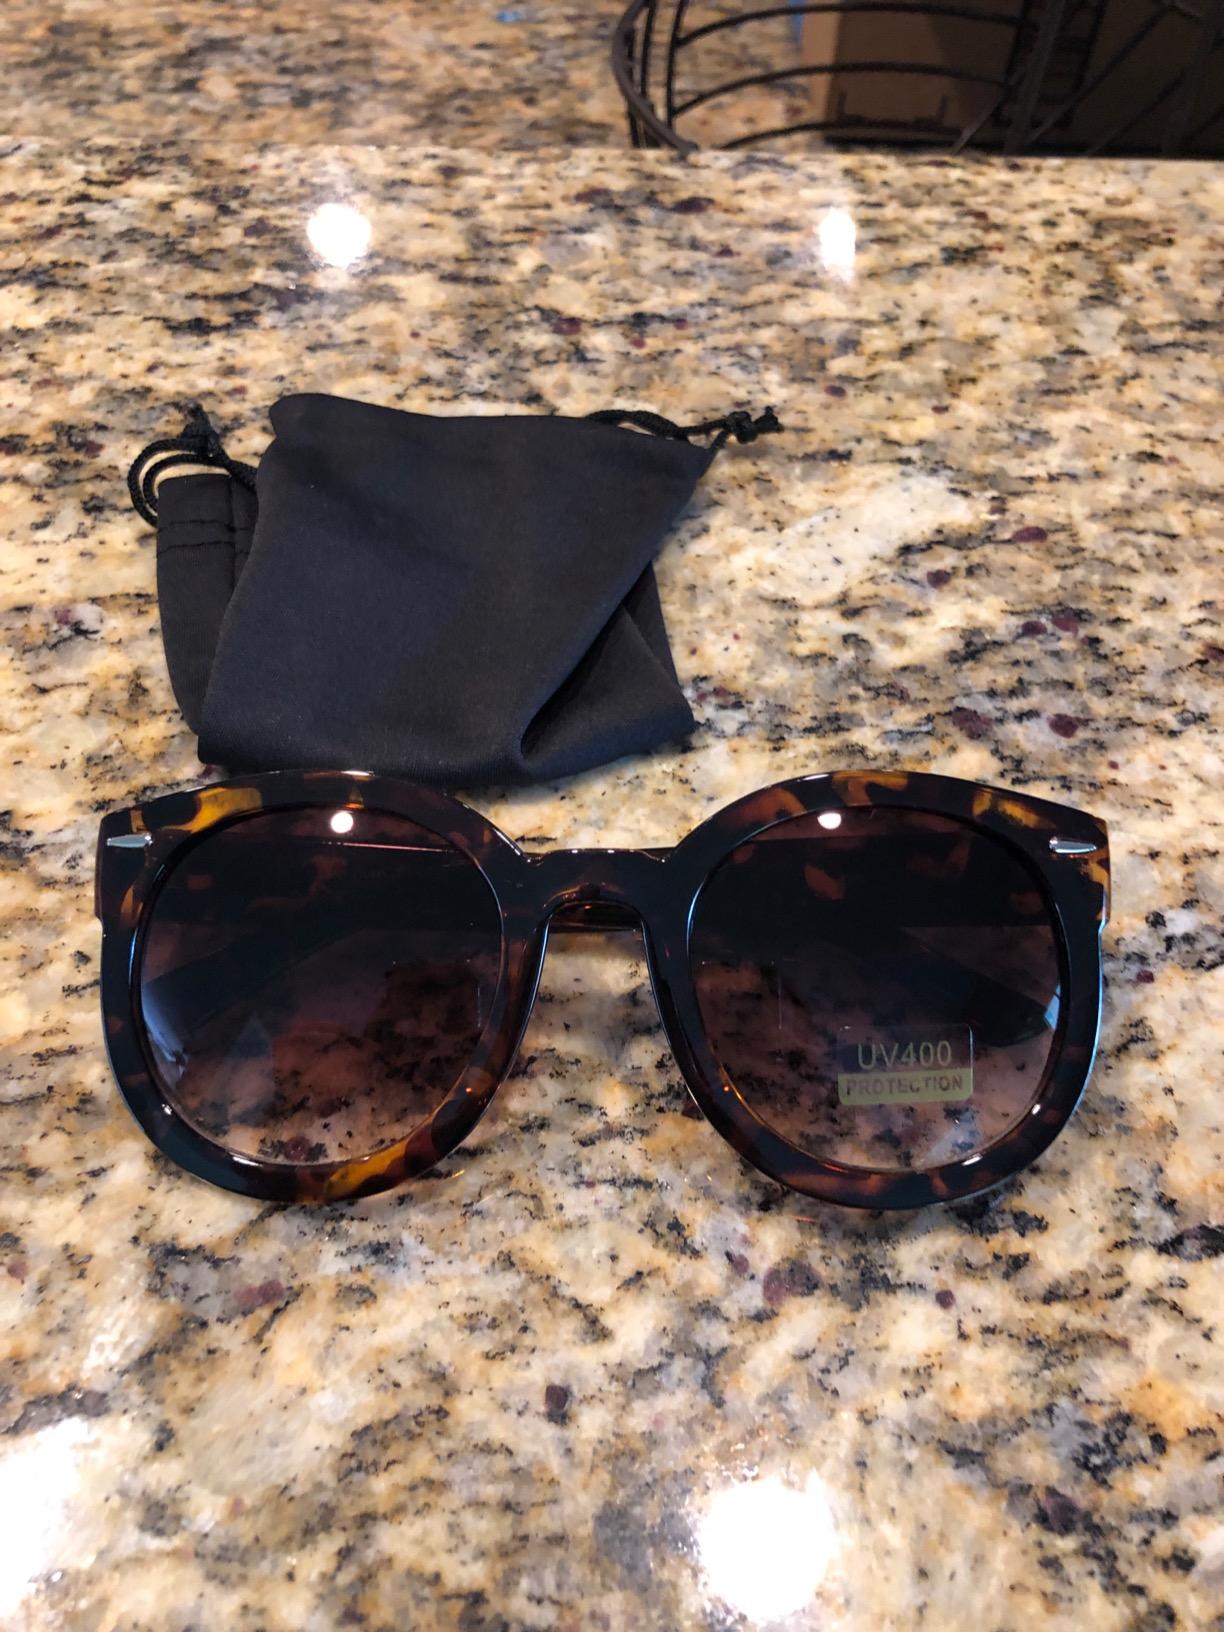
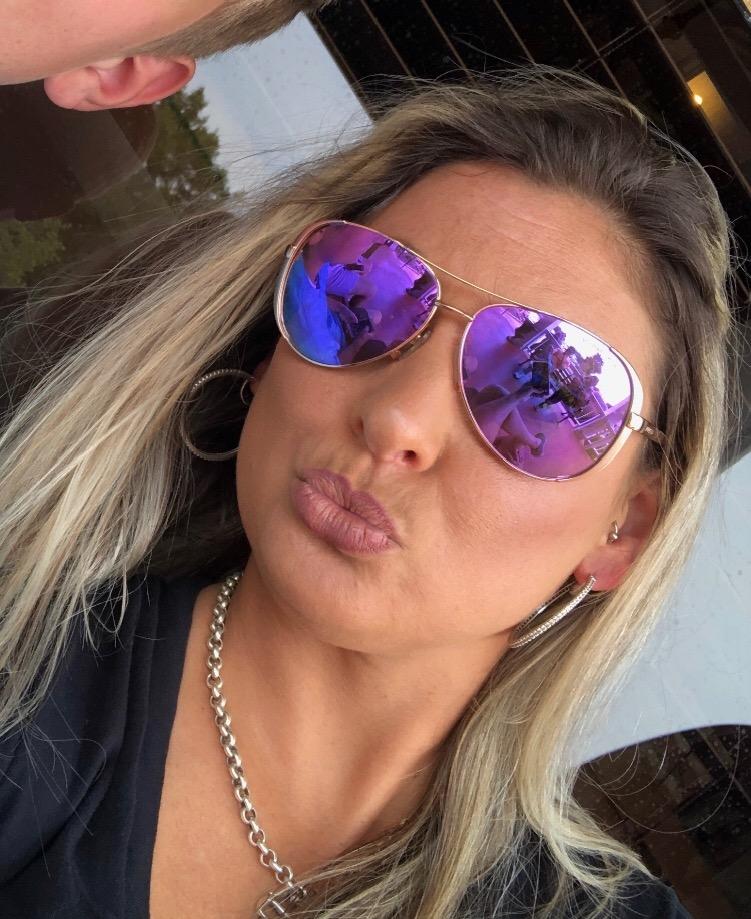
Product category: accessories_sunglasses
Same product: no